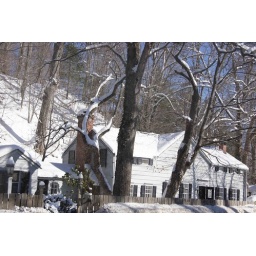
house and hill in winter